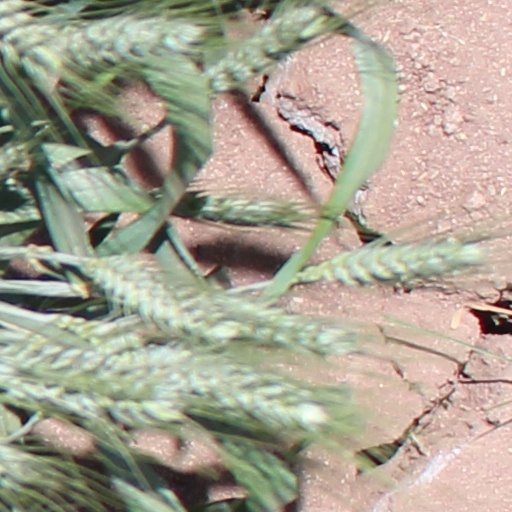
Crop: wheat